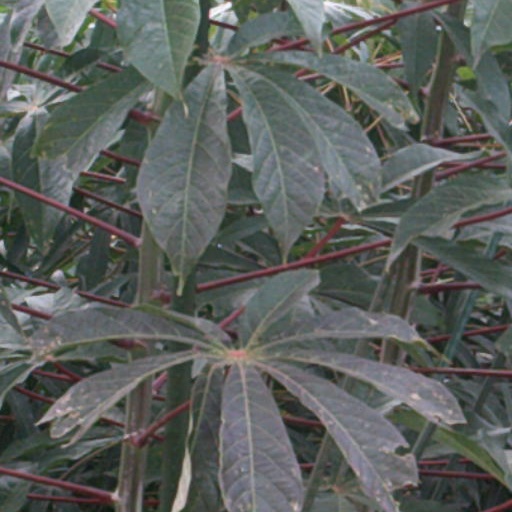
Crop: cassava